Huichol art

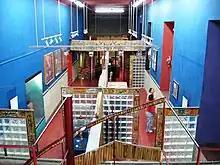
Inside the Huichol museum in the Basilica of Zapopan, Jalisco

Notable Huichol artists include Emeteria Ríos Martínez, who has done a number of yarn painting murals. José Benítez Sánchez is a shaman-artist, who helped to expand yarn painting from its early decorative function to larger more vision like pieces. Pablo Taizan is also a shaman in the village of Mesa de Tirador. He principally does beadwork featuring animal figures used in healing. Santos de la Torre made a great mural for the metro station Palais Royal at the Louvre, Paris. In 2013 Mexican portrait documentary 'Echo of the Mountain', originally known in Spanish as Eco de la montaña directed by Nicolás Echevarría released based on his experiences during the mural creation.